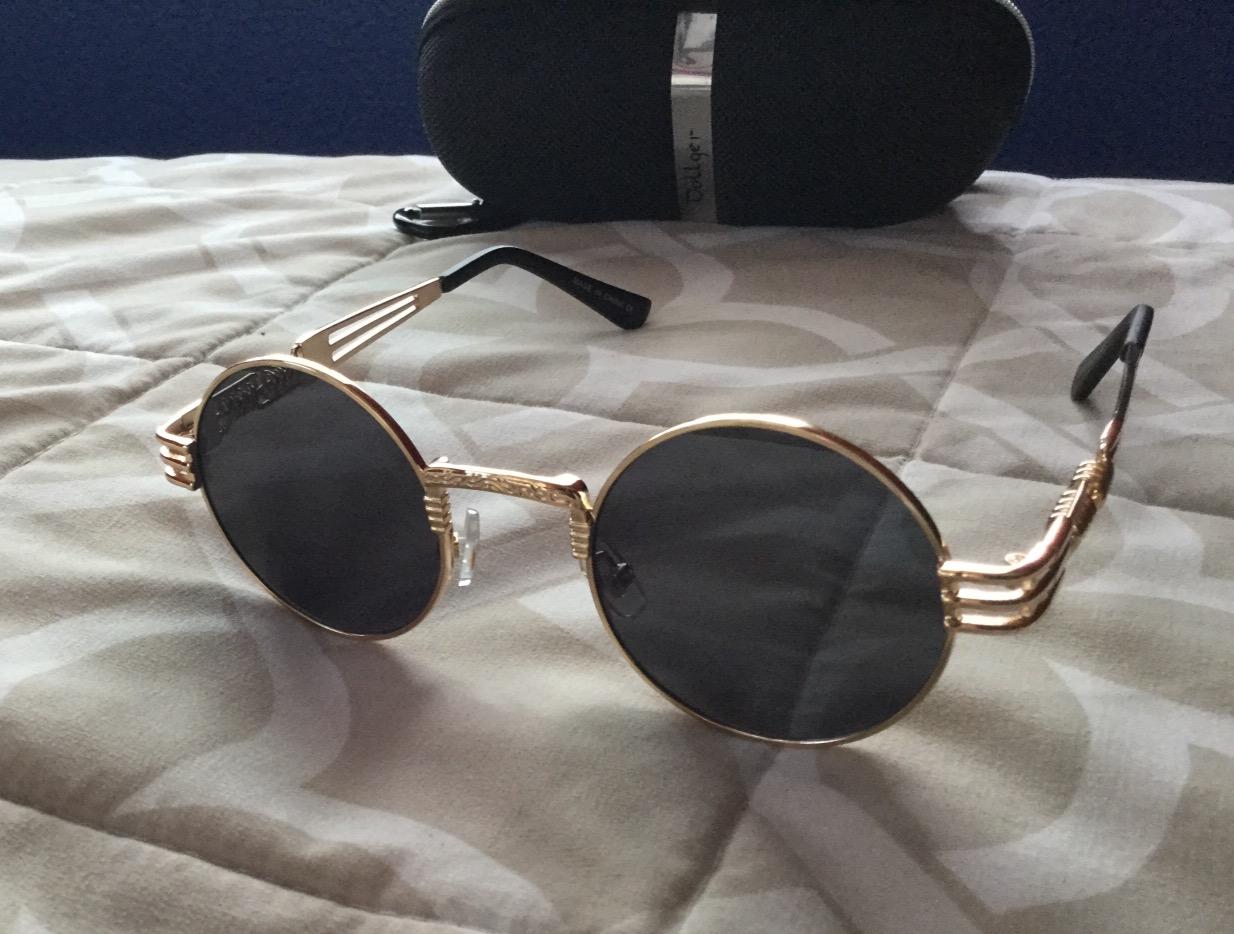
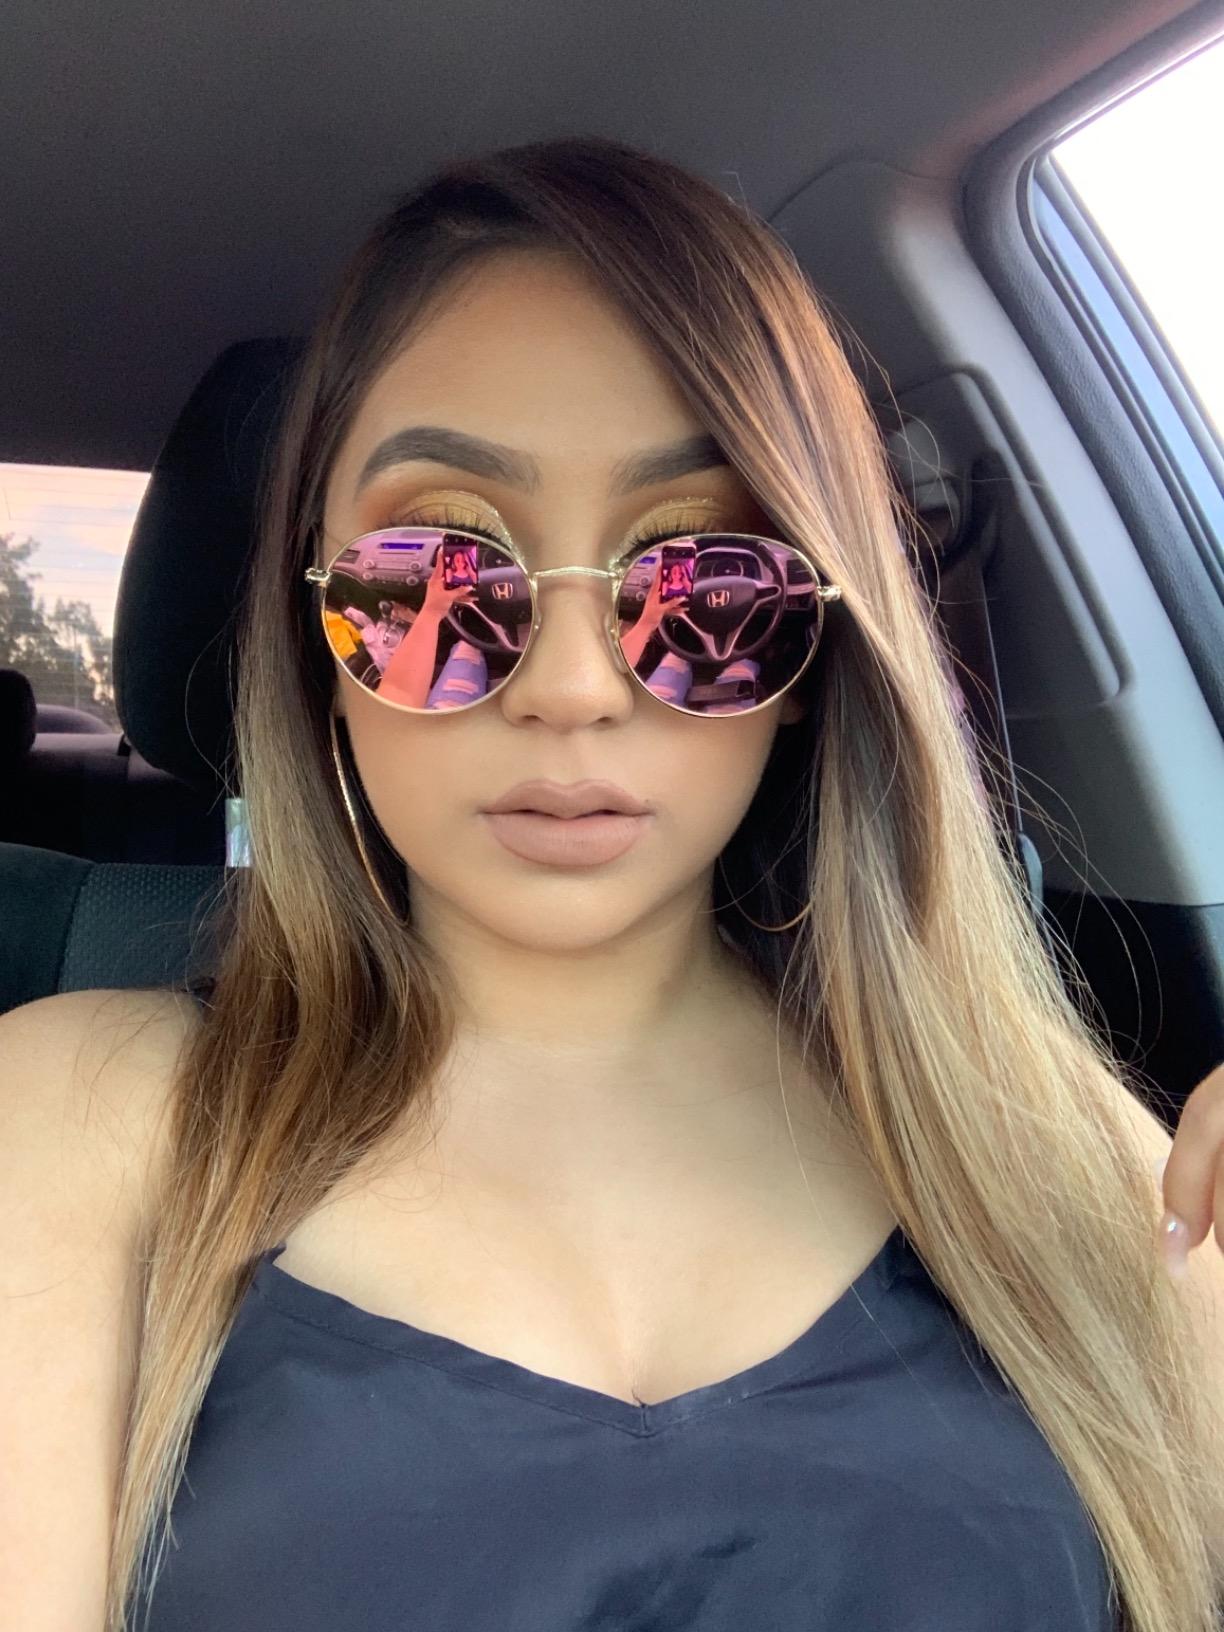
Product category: accessories_sunglasses
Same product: no